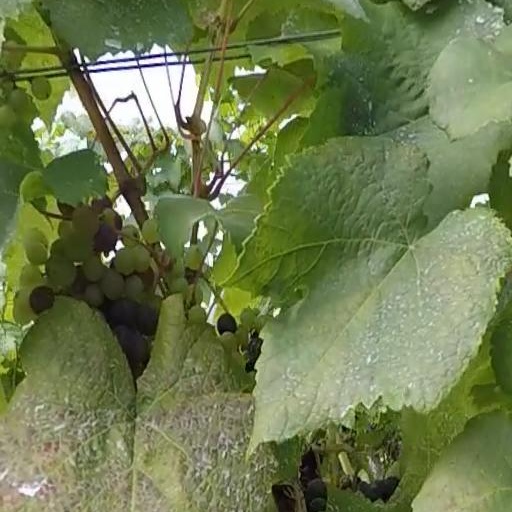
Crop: grape